Alexander Cameron Rutherford

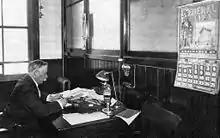
Rutherford in his law office, 1911

When the legislature met for the first time after the 1909 election, things seemed to be going well for Rutherford and his government. He controlled a huge majority, albeit slightly reduced from the 1905 election, and enjoyed widespread popularity. His government had achieved significant success in setting up a new province, and success looked poised to continue. Early in this new legislative session, however, two signs of trouble appeared: Liberal backbencher John R. Boyle began to ask questions about the agreement between the government and the Alberta and Great Waterways Railway Company, and Cushing resigned from cabinet over his views of this same agreement.